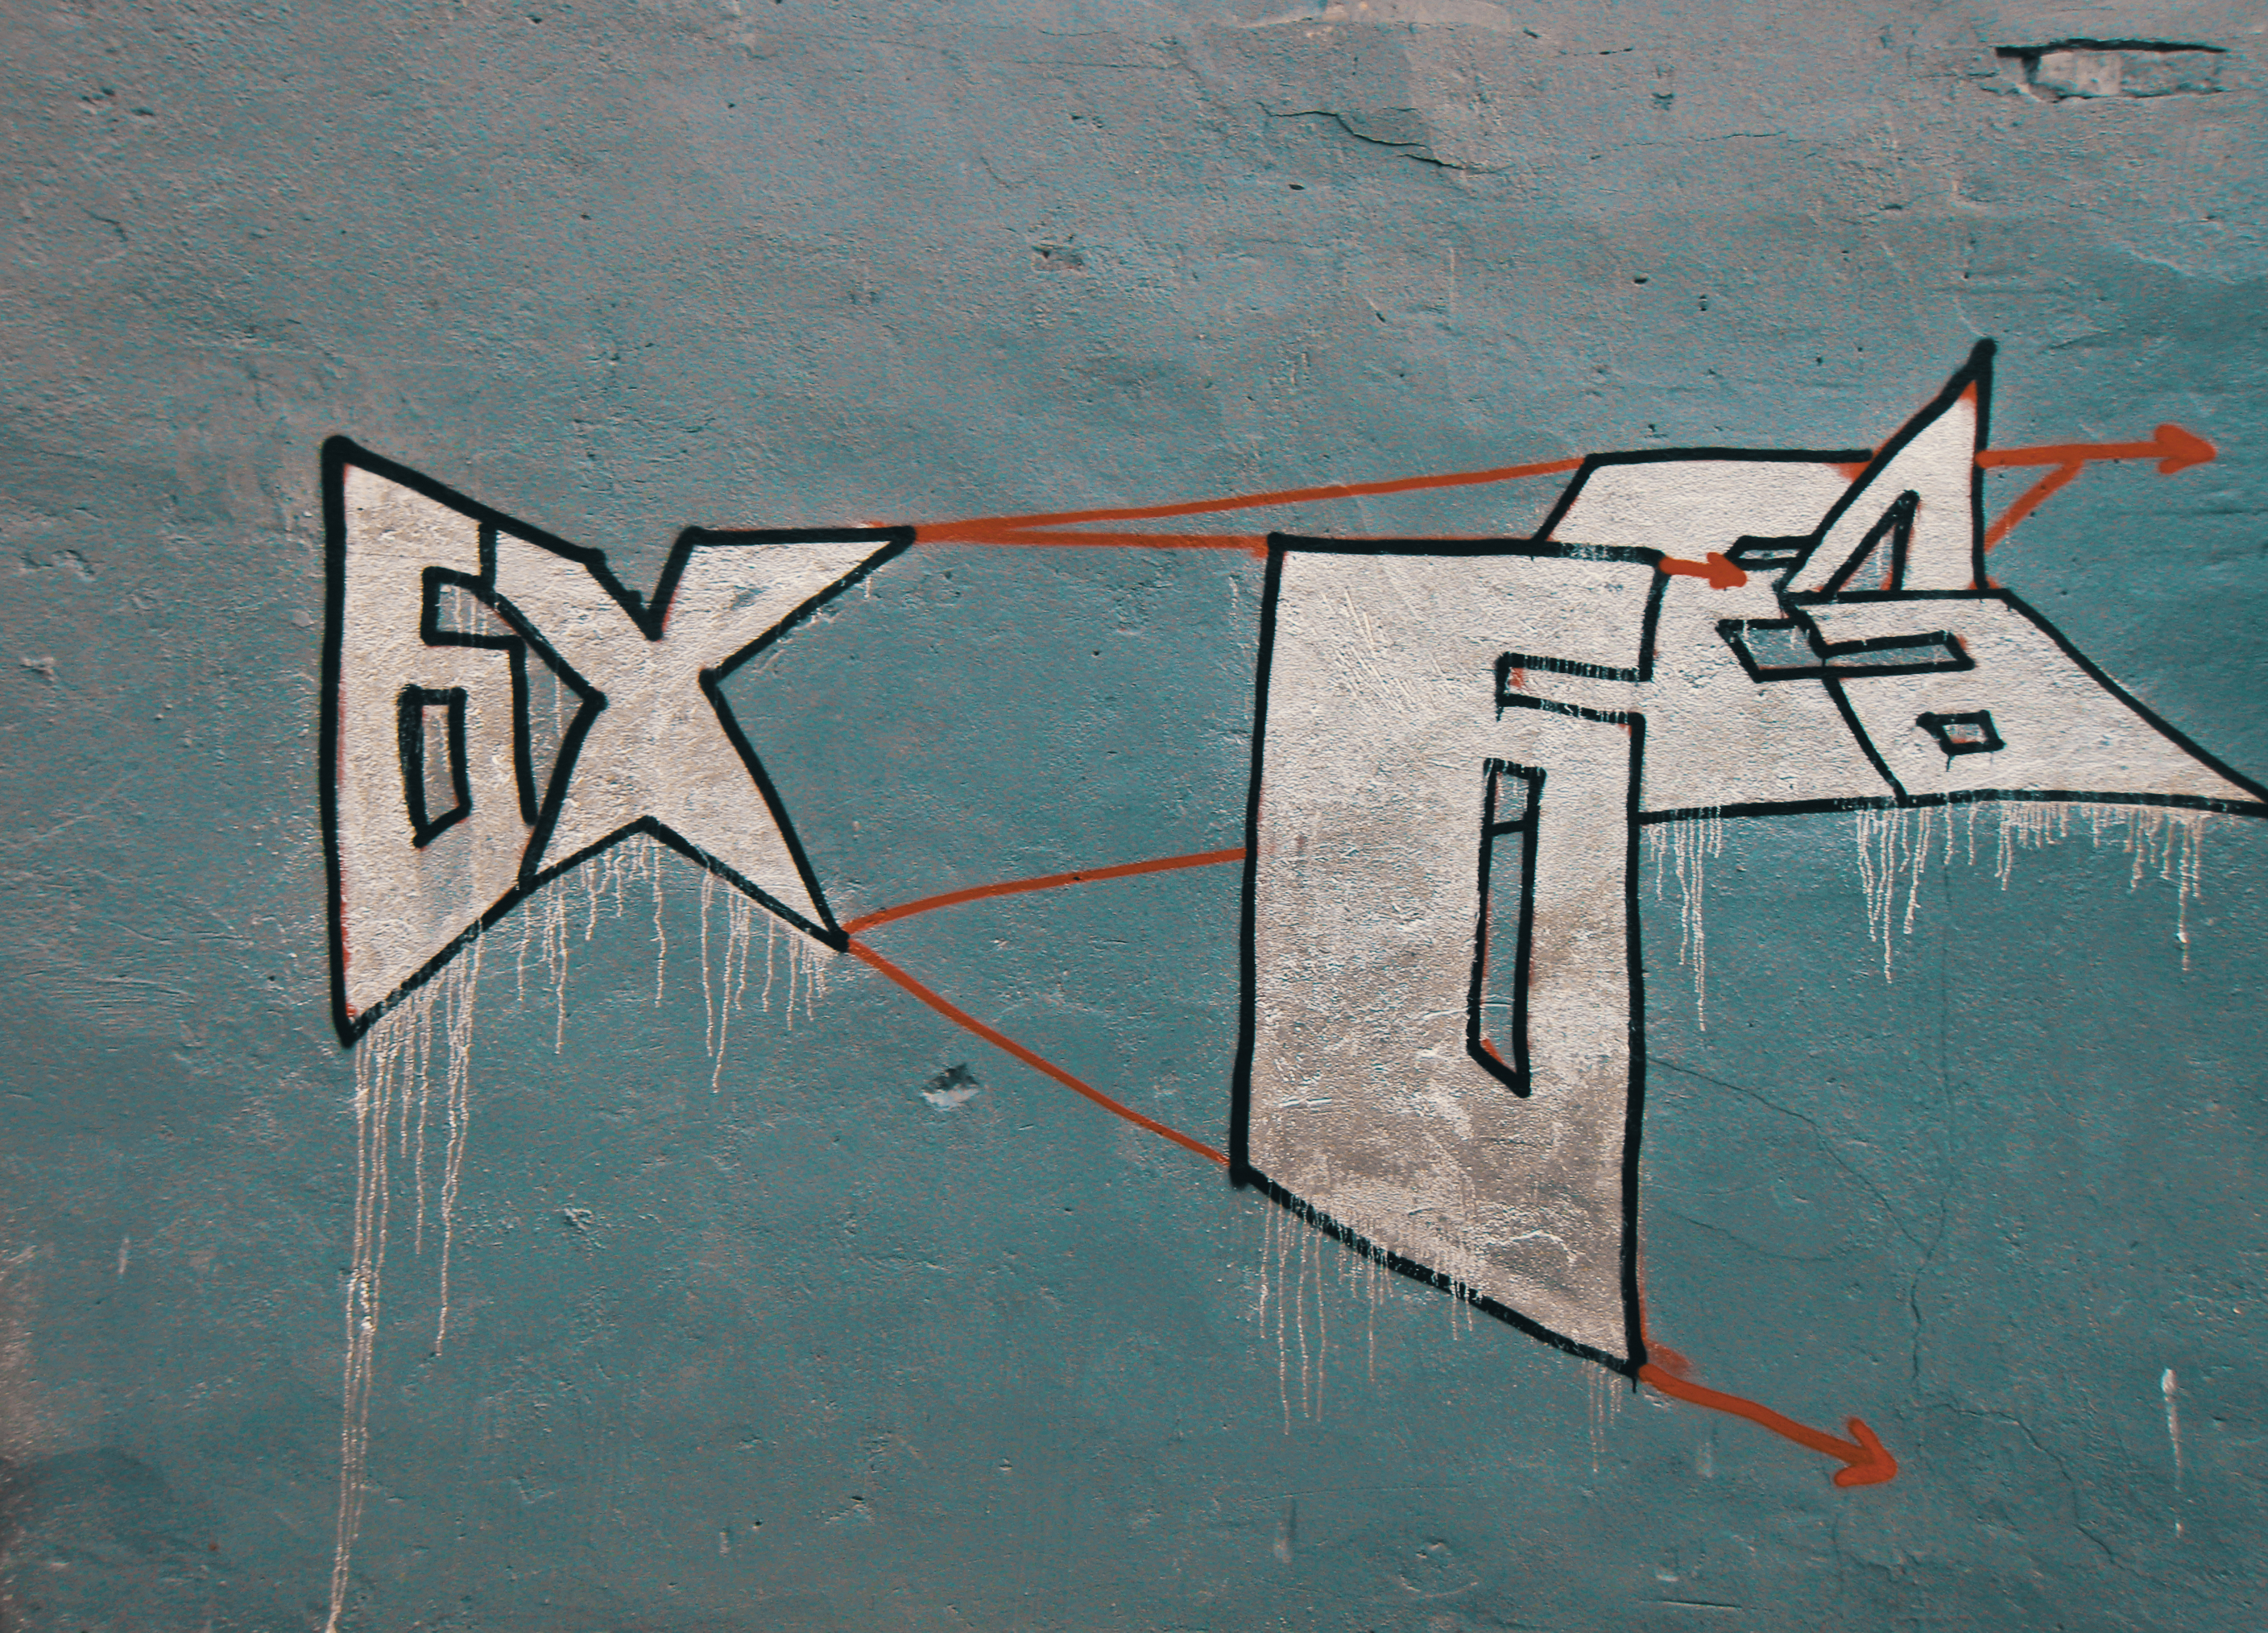
image, art, line, visual arts, font, illustration, modern art, painting, space, graphics, paint, triangle